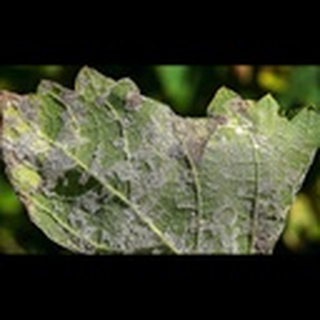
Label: cotton_powdery_mildew